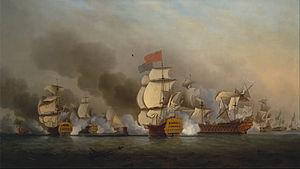
Charles-Alexandre Morel, comte d'Aubigny, seigneur de Monmouton et autres terres, né à La Rochelle le 3 février 1699 et mort à Rochefort en Charente-Maritime le 25 mars 1781, est un aristocrate et officier de marine français du XVIIIᵉ siècle, devenu lieutenant général des armées navales puis vice-amiral de la flotte du Levant.
Joseph-Louis de Raimondis, seigneur d'Allons, né à Draguignan le 11 août 1723 et mort à Lorgues le 1ᵉʳ février 1801, est un officier de marine et aristocrate français. Il combat dans la Marine royale pendant les principaux conflits qui impliquent le royaume de France, sous les règnes de Louis XV et de Louis XVI. Il termine sa carrière avec le grade de chef d'escadre, et commandeur de l'ordre de Saint-Louis.
L'histoire de la marine française de 1715 à 1789 confirme que la Marine française est désormais une force permanente après le difficile enracinement du XVIIᵉ siècle. Réduite à peu de chose en 1715, la Marine royale se reconstruit lentement dans les années 1720-1740 et se montre même très innovante pour tenter de compenser la supériorité de la Royal Navy issue des dernières guerres louis-quatorziennes. Louis XV, qui reprend la politique de paix avec l’Angleterre héritée de la période de la Régence, n’accorde pas à sa flotte la totalité des crédits que lui demandent régulièrement ses ministres ce qui fait plafonner le nombre de vaisseaux, maintient un déficit en frégates et limite souvent à peu de chose l’entraînement à la mer.
Marc Joseph Marion du Fresne, dit Marion-Dufresne, baptisé le 22 mai 1724 à Saint-Malo et mort le 12 juin 1772 à la baie des Îles, en Nouvelle-Zélande, est un navigateur et explorateur français du XVIIIᵉ siècle. Il est notamment le découvreur en 1772 de l'île Marion, de l'île du Prince-Édouard et des îles Crozet.
Jacques-François Grout, seigneur de Saint-Georges, né le 17 septembre 1704 à Saint-Malo et tué le 24 janvier 1763 à bord du vaisseau Le Fortuné, qui se trouvait alors dans le canal de Mozambique, est un aristocrate et officier de marine français du XVIIIᵉ siècle. Il se distingue dans la Marine royale pendant la guerre de Succession d'Autriche, en particulier lors de son fameux combat au large du cap Finisterre dans l'escadre du marquis de La Jonquière contre la flotte anglaise de l'amiral Anson. Il commande à cette occasion L'Invincible, 74 canons, qui livre un combat aussi acharné que désespéré à toute l'escadre anglaise. Ce beau et puissant navire, sorti depuis peu des chantiers navals montre sa valeur et ne se rend qu'après huit heures de combat, ses munitions étant épuisées. Le chevalier de Saint-Georges, qui commande l’Invincible aurait fait tirer en chargeant les canons avec son argenterie.
Le HMS Intrepid est un vaisseau de ligne de troisième rang de 64 canons, construit pour la Marine royale française à Toulon par l’architecte Joseph-Marie-Blaise Coulomb sous le nom de Sérieux et lancé le 26 octobre 1740. Il est capturé par la Royal Navy en 1747 à la fin de la guerre de Succession d'Autriche et rebaptisé HMS Intrepid. Il participe ensuite à la guerre de Sept Ans contre la France. Il est démoli en 1765.